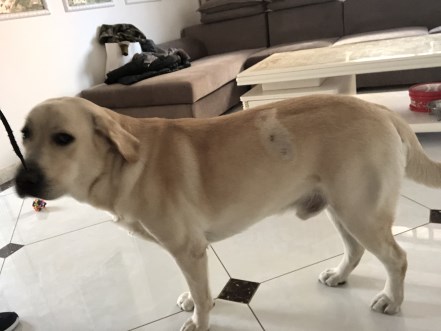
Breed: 3580-n000122-Labrador_retriever